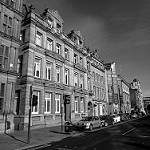
Label: B & W